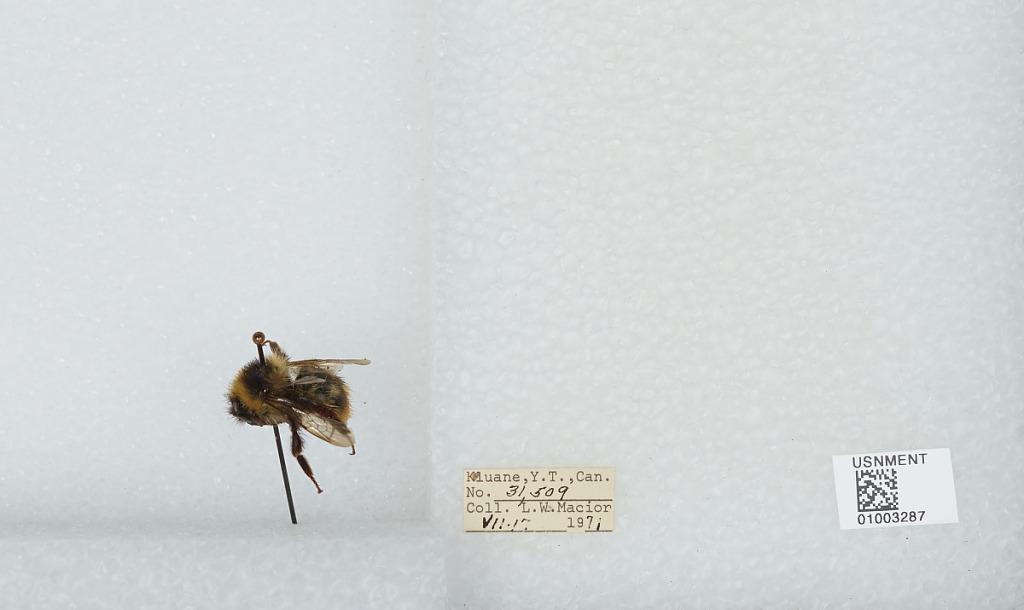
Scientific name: Bombus (Pyrobombus) frigidus Smith
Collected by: L. Macior
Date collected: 1971-7-17
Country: Canada
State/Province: Yukon Territory
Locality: Kluane
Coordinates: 60.75, -139.5